Ballad of Childhood

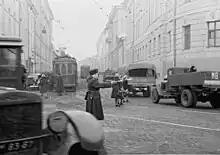
Post-war Moscow

The Ballad of Childhood is full of details that allow us to speak about the autobiographical character of the work. The narrative begins not with the traditional story about the day of birth, but with the "hour of conception" — this artistic device literary scientist Vladimir Novikov called "grim grotesque".